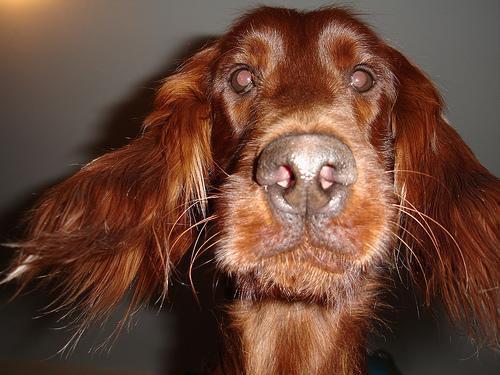
Irish_setter